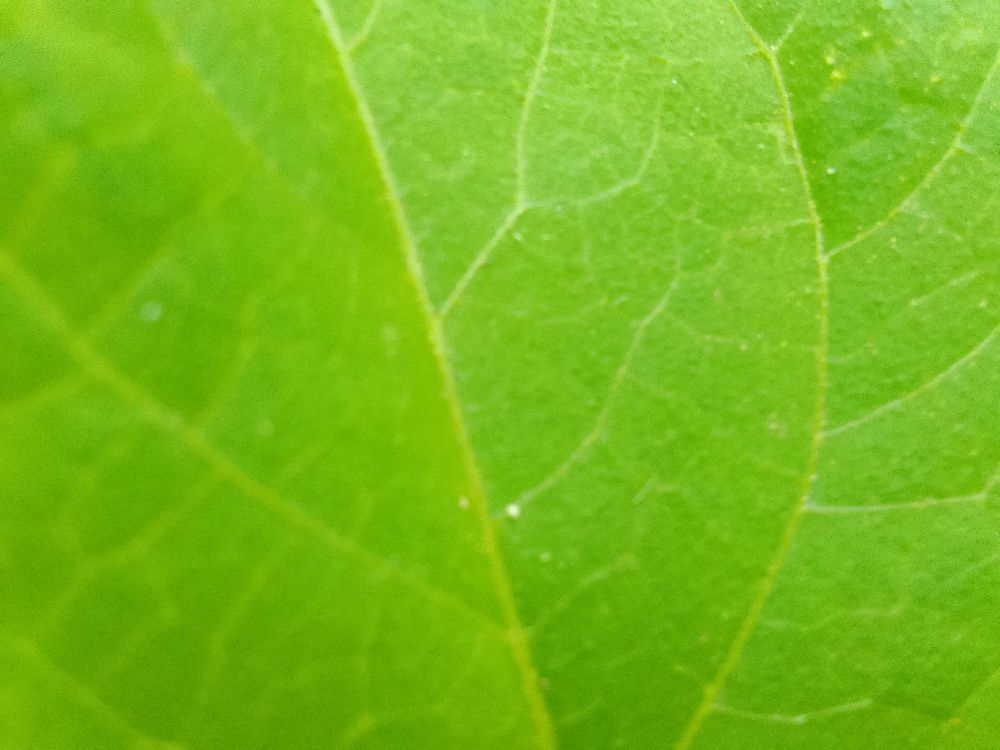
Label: healthy